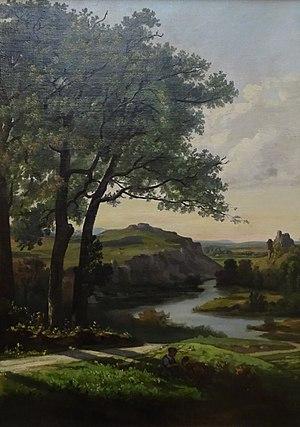
Paysage, ca 1860
Théodore Ravanat est un peintre paysagiste français, né à Grenoble le 4 mai 1812 et mort à Proveysieux le 21 septembre 1883.